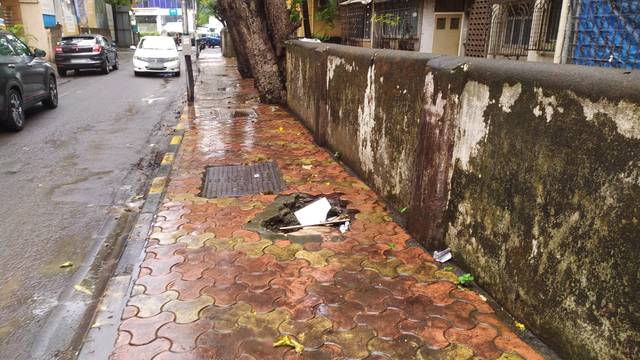
Region: India
Coordinates: 19.237, 72.856